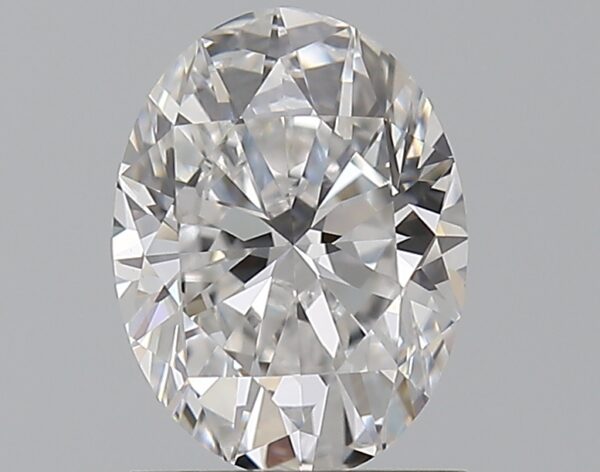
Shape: oval
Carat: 1
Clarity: VS1
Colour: D
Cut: EX
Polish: EX
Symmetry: VG
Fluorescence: N
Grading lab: GIA
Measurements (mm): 7.6 x 5.66 x 3.56